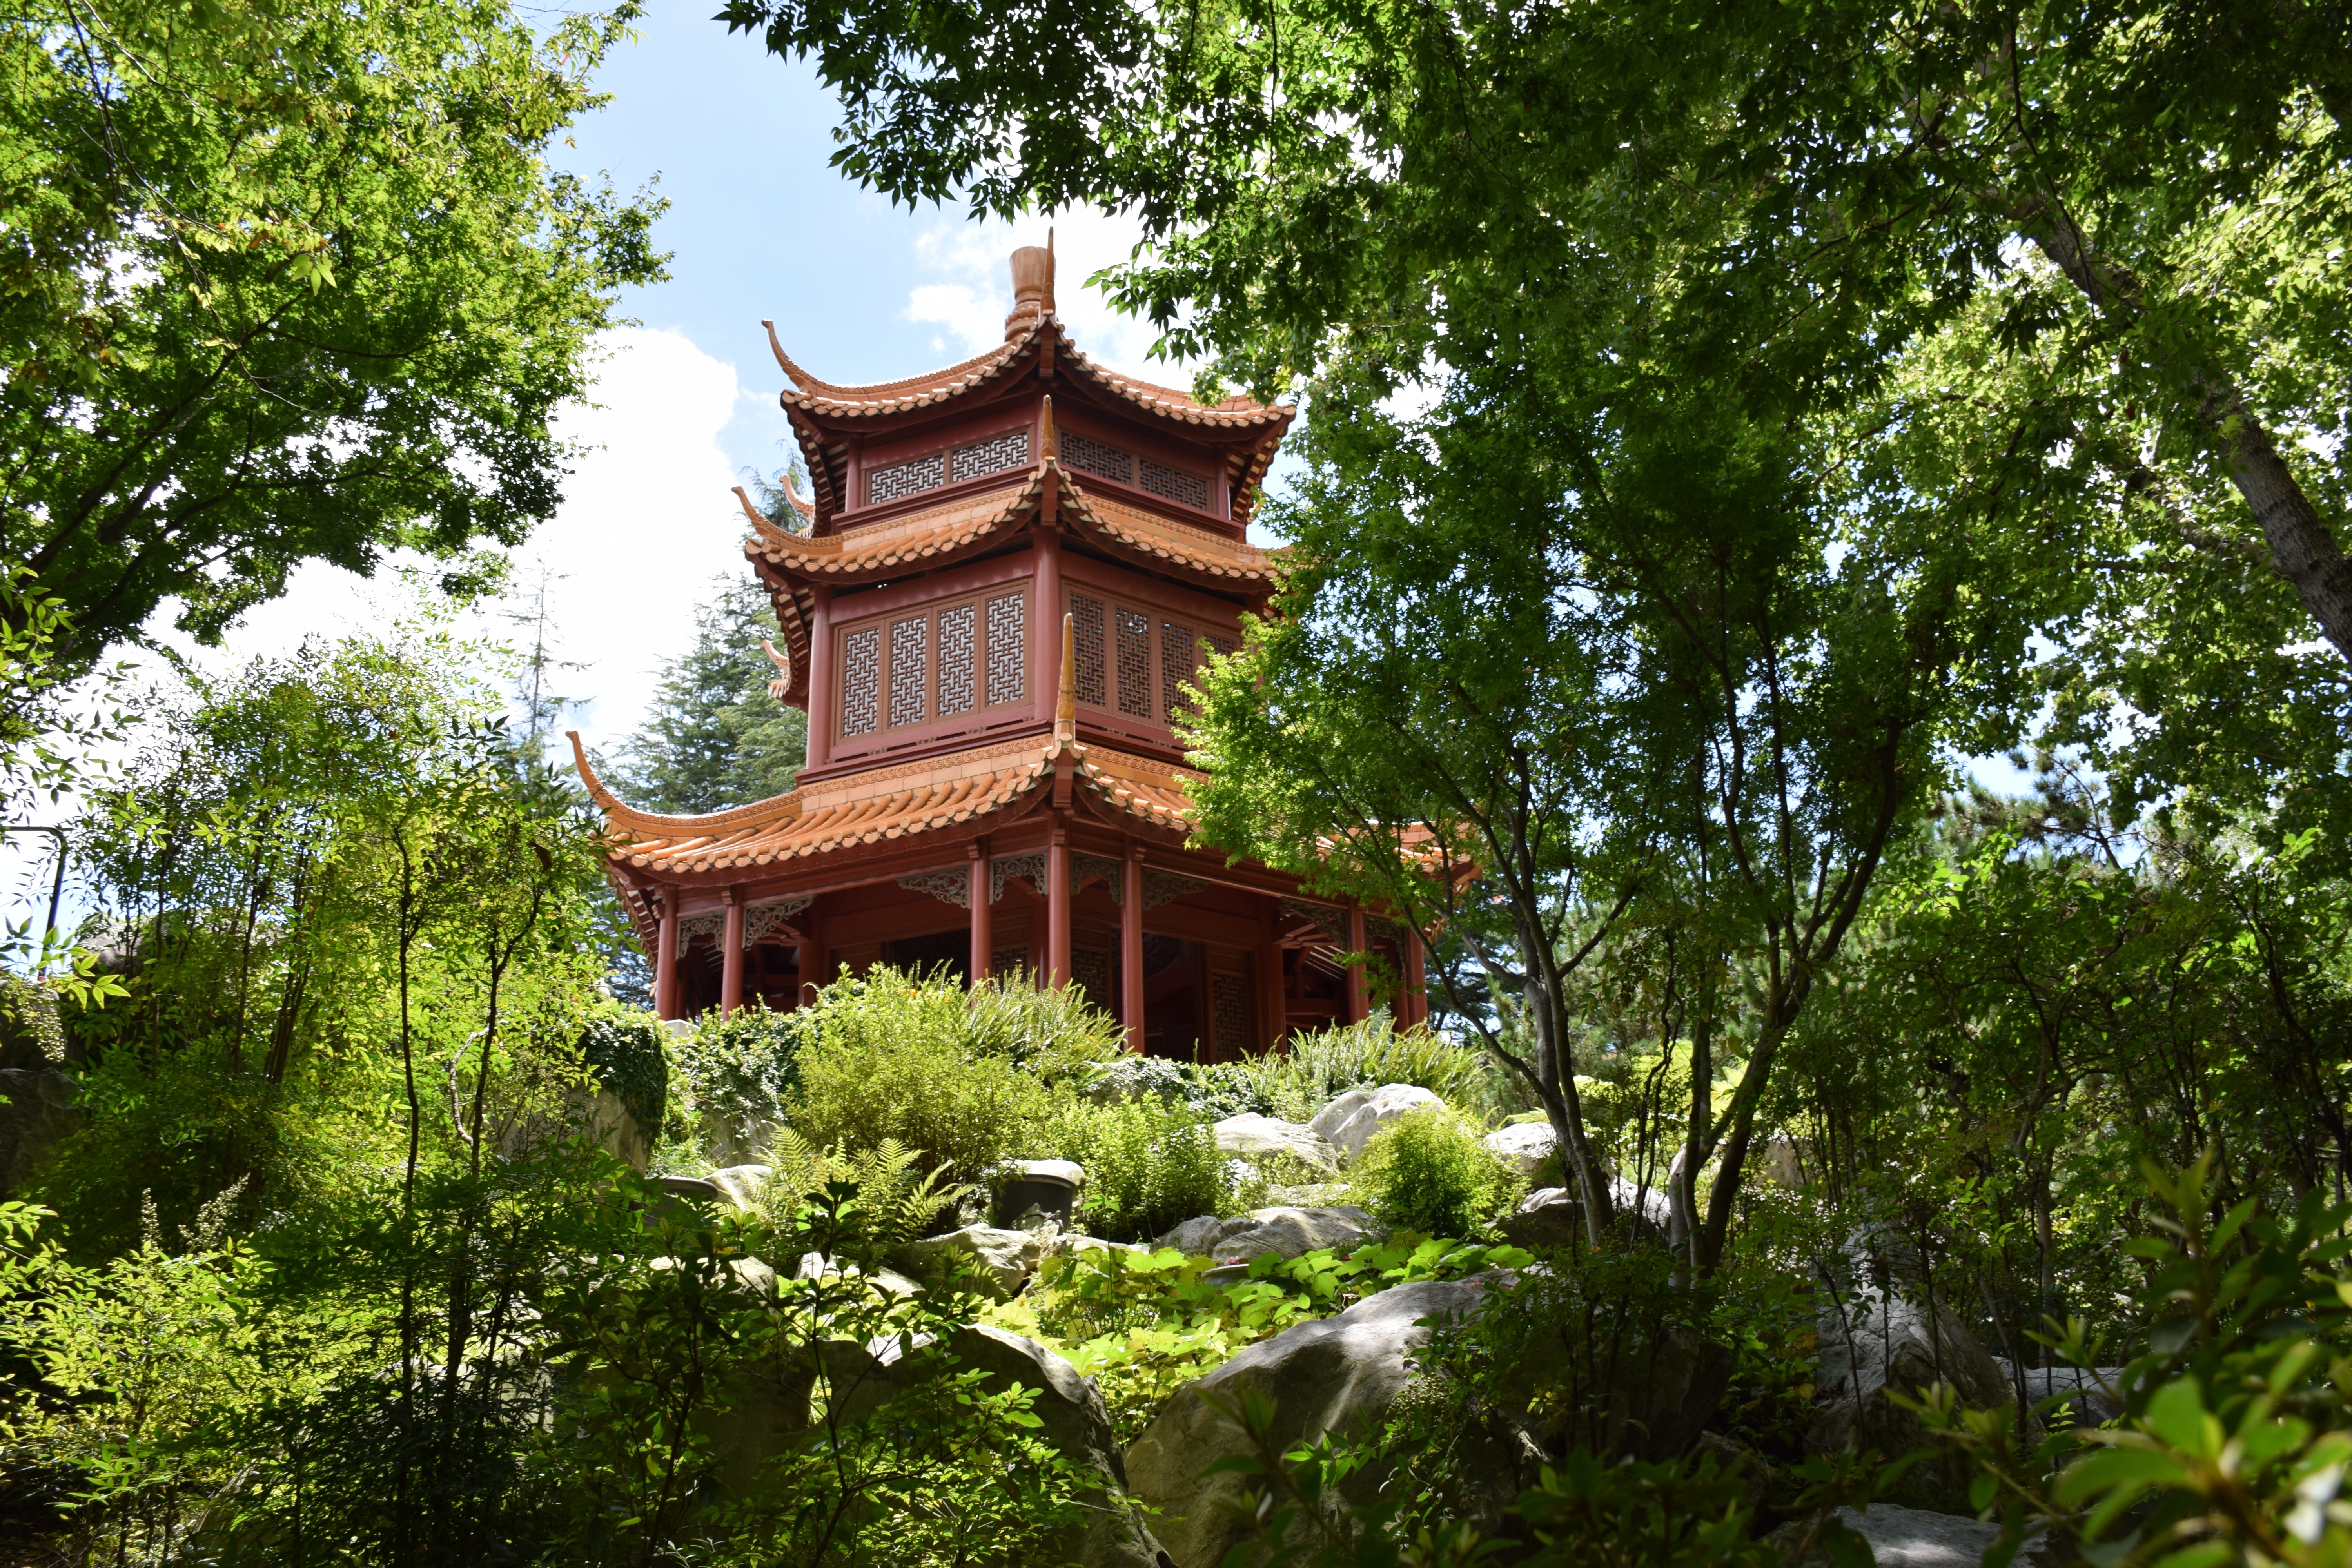
building, tower, botany, garden, place of worship, temple, shrine, botanical garden, estate, china, pagoda, orient, shinto shrine